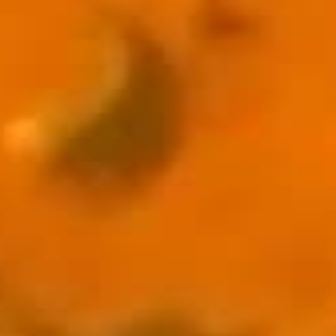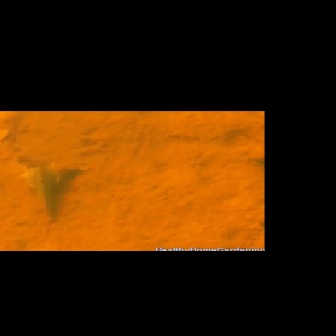
  Please identify the target specified by the bounding box [7,14,171,179] in the first image and locate it in the second image. Return the coordinates in [x_min,y_min,x_max,y_max] format.
Answer: [10,147,89,226]